General Nathanael Greene Homestead

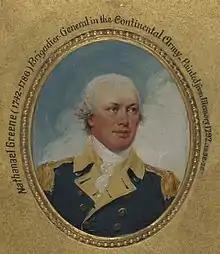
Nathanael Greene

The house was built by Nathanael Greene in 1770, part of a property encompassing , and served as his family's home through the Revolutionary War. In 1783 Greene moved the family to Newport, before eventually relocating to Georgia, where he died in 1786. This house he sold to his brother Jacob. It remained in Greene family hands until 1899, although it became run-down and was used as a tenement house in the later years. In 1919 the Nathanael Greene Homestead Association was formed to restore and care for the property. It is now a house museum, open to the public. The Greene family members have also helped keep the home historic throughout the years.